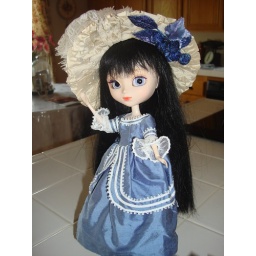
Poppy in her new blue dress and hat